Insular Celts

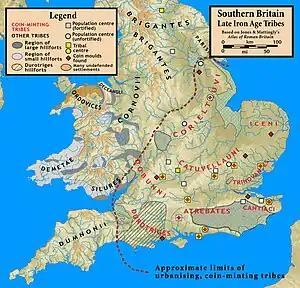
Map of southern Britain in the 1st century BCE

The Insular Celts were speakers of the Insular Celtic languages in the British Isles and Brittany. The term is mostly used for the Celtic peoples of the isles up until the early Middle Ages, covering the British–Irish Iron Age, Roman Britain and Sub-Roman Britain. They included the Celtic Britons, the Picts, and the Gaels.